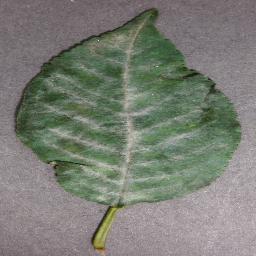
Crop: cherry
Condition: (including_sour)_powdery_mildew